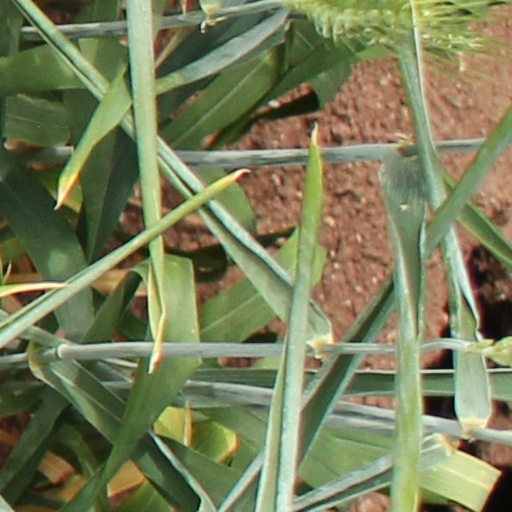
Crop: wheat